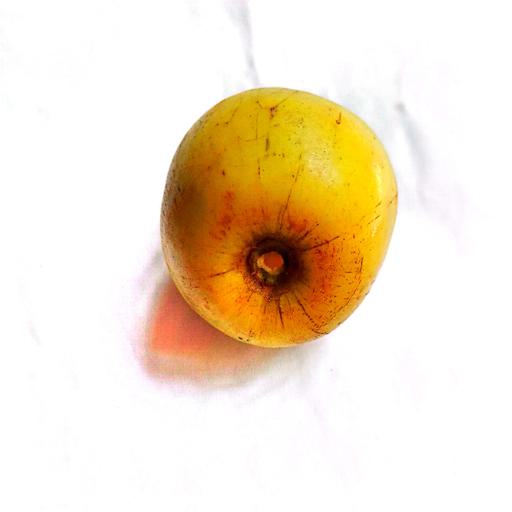
Label: healthy